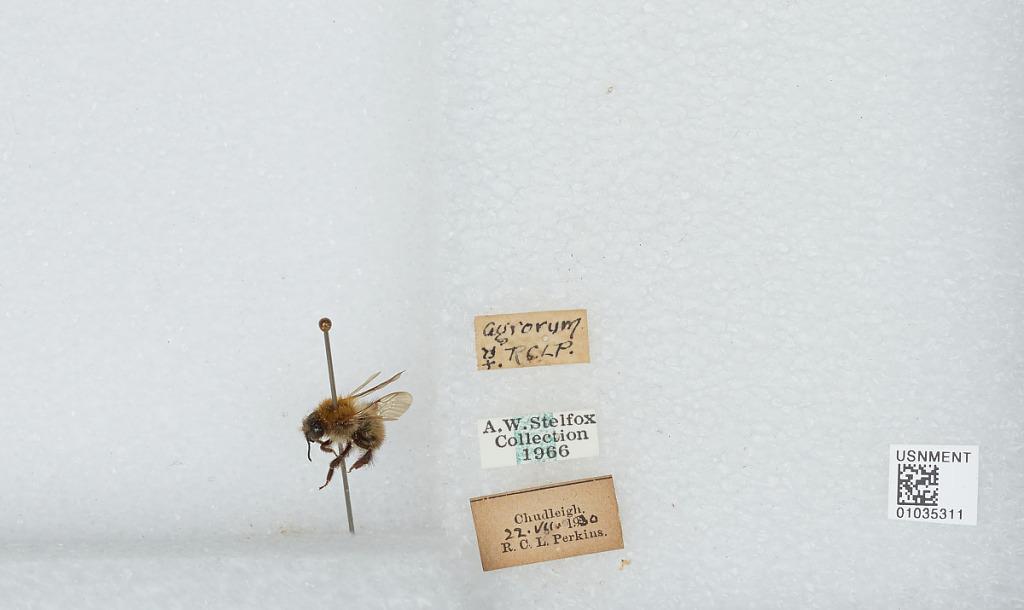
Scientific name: Bombus (Thoracobombus) pascuorum (Scopoli)
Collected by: R. Perkins
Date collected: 1930-7-22
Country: United Kingdom
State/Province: England
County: Devon
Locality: Chudleigh
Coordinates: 50.604, -3.605